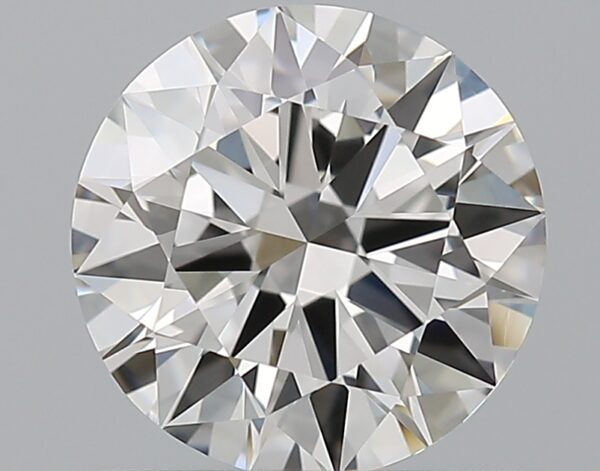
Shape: round
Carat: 0.9
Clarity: VVS2
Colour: G
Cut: EX
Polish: EX
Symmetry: EX
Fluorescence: N
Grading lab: GIA
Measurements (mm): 6.26 x 6.3 x 3.74